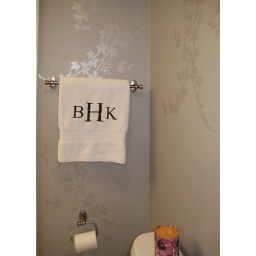
Elegant bath stencils. Beautiful wall stencils by Cutting Edge Stencils.